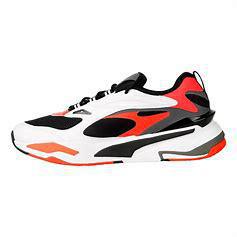
Brand: Puma
Model: Rs Fast